Access to public information in Serbia

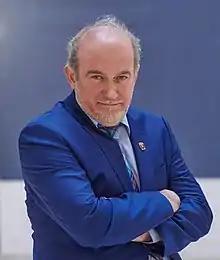
Milan Marinović, the incumbent Commissioner, appointed in July 2019.

Access to public information and freedom of information (FOI) refer to the right of access to information held by public bodies also known as "right to know". Access to public information is considered of fundamental importance for the effective functioning of democratic systems, as it enhances governments' and public officials' accountability, boosting people participation and allowing their informed participation into public life. The fundamental premise of the right of access to public information is that the information held by governmental institutions is in principle public and may be concealed only on the basis of legitimate reasons which should be detailed in the law.